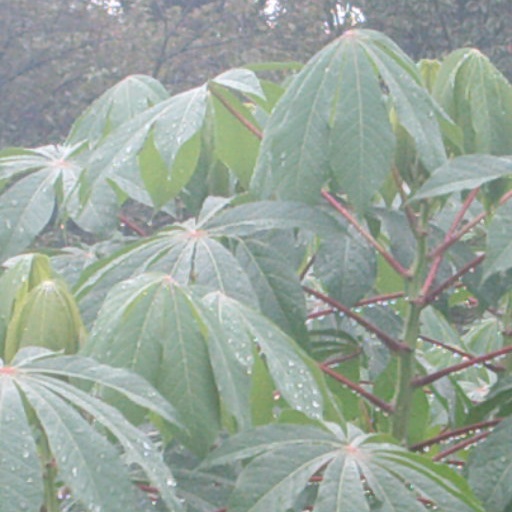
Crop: cassava